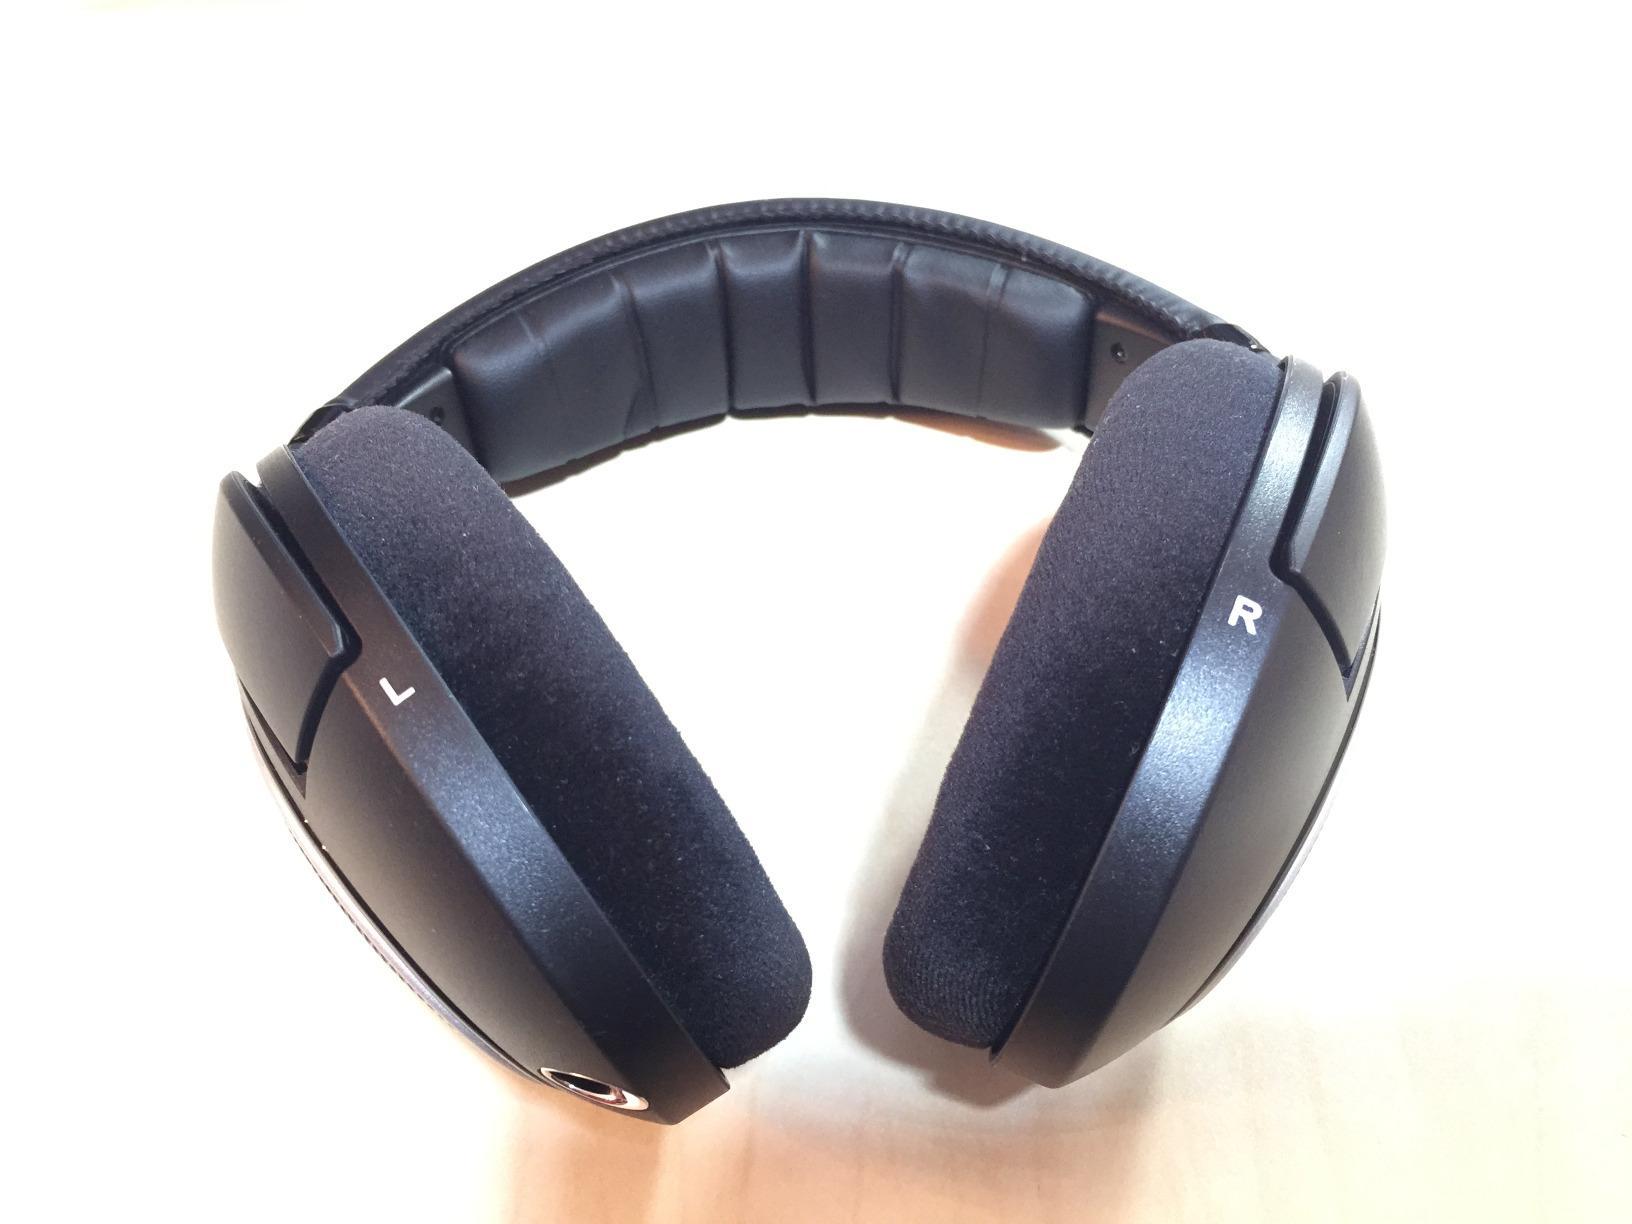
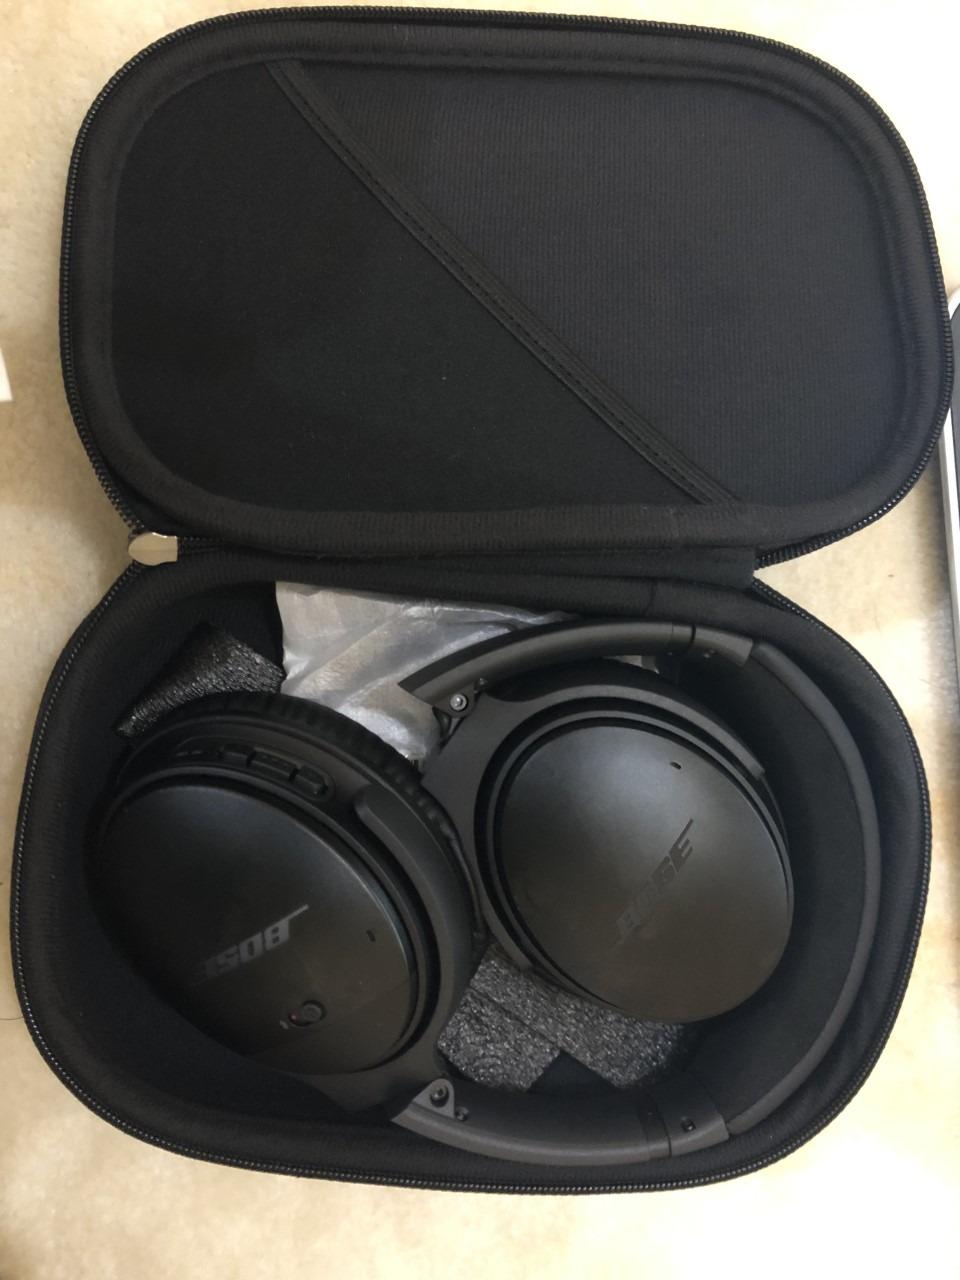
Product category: headphones
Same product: no